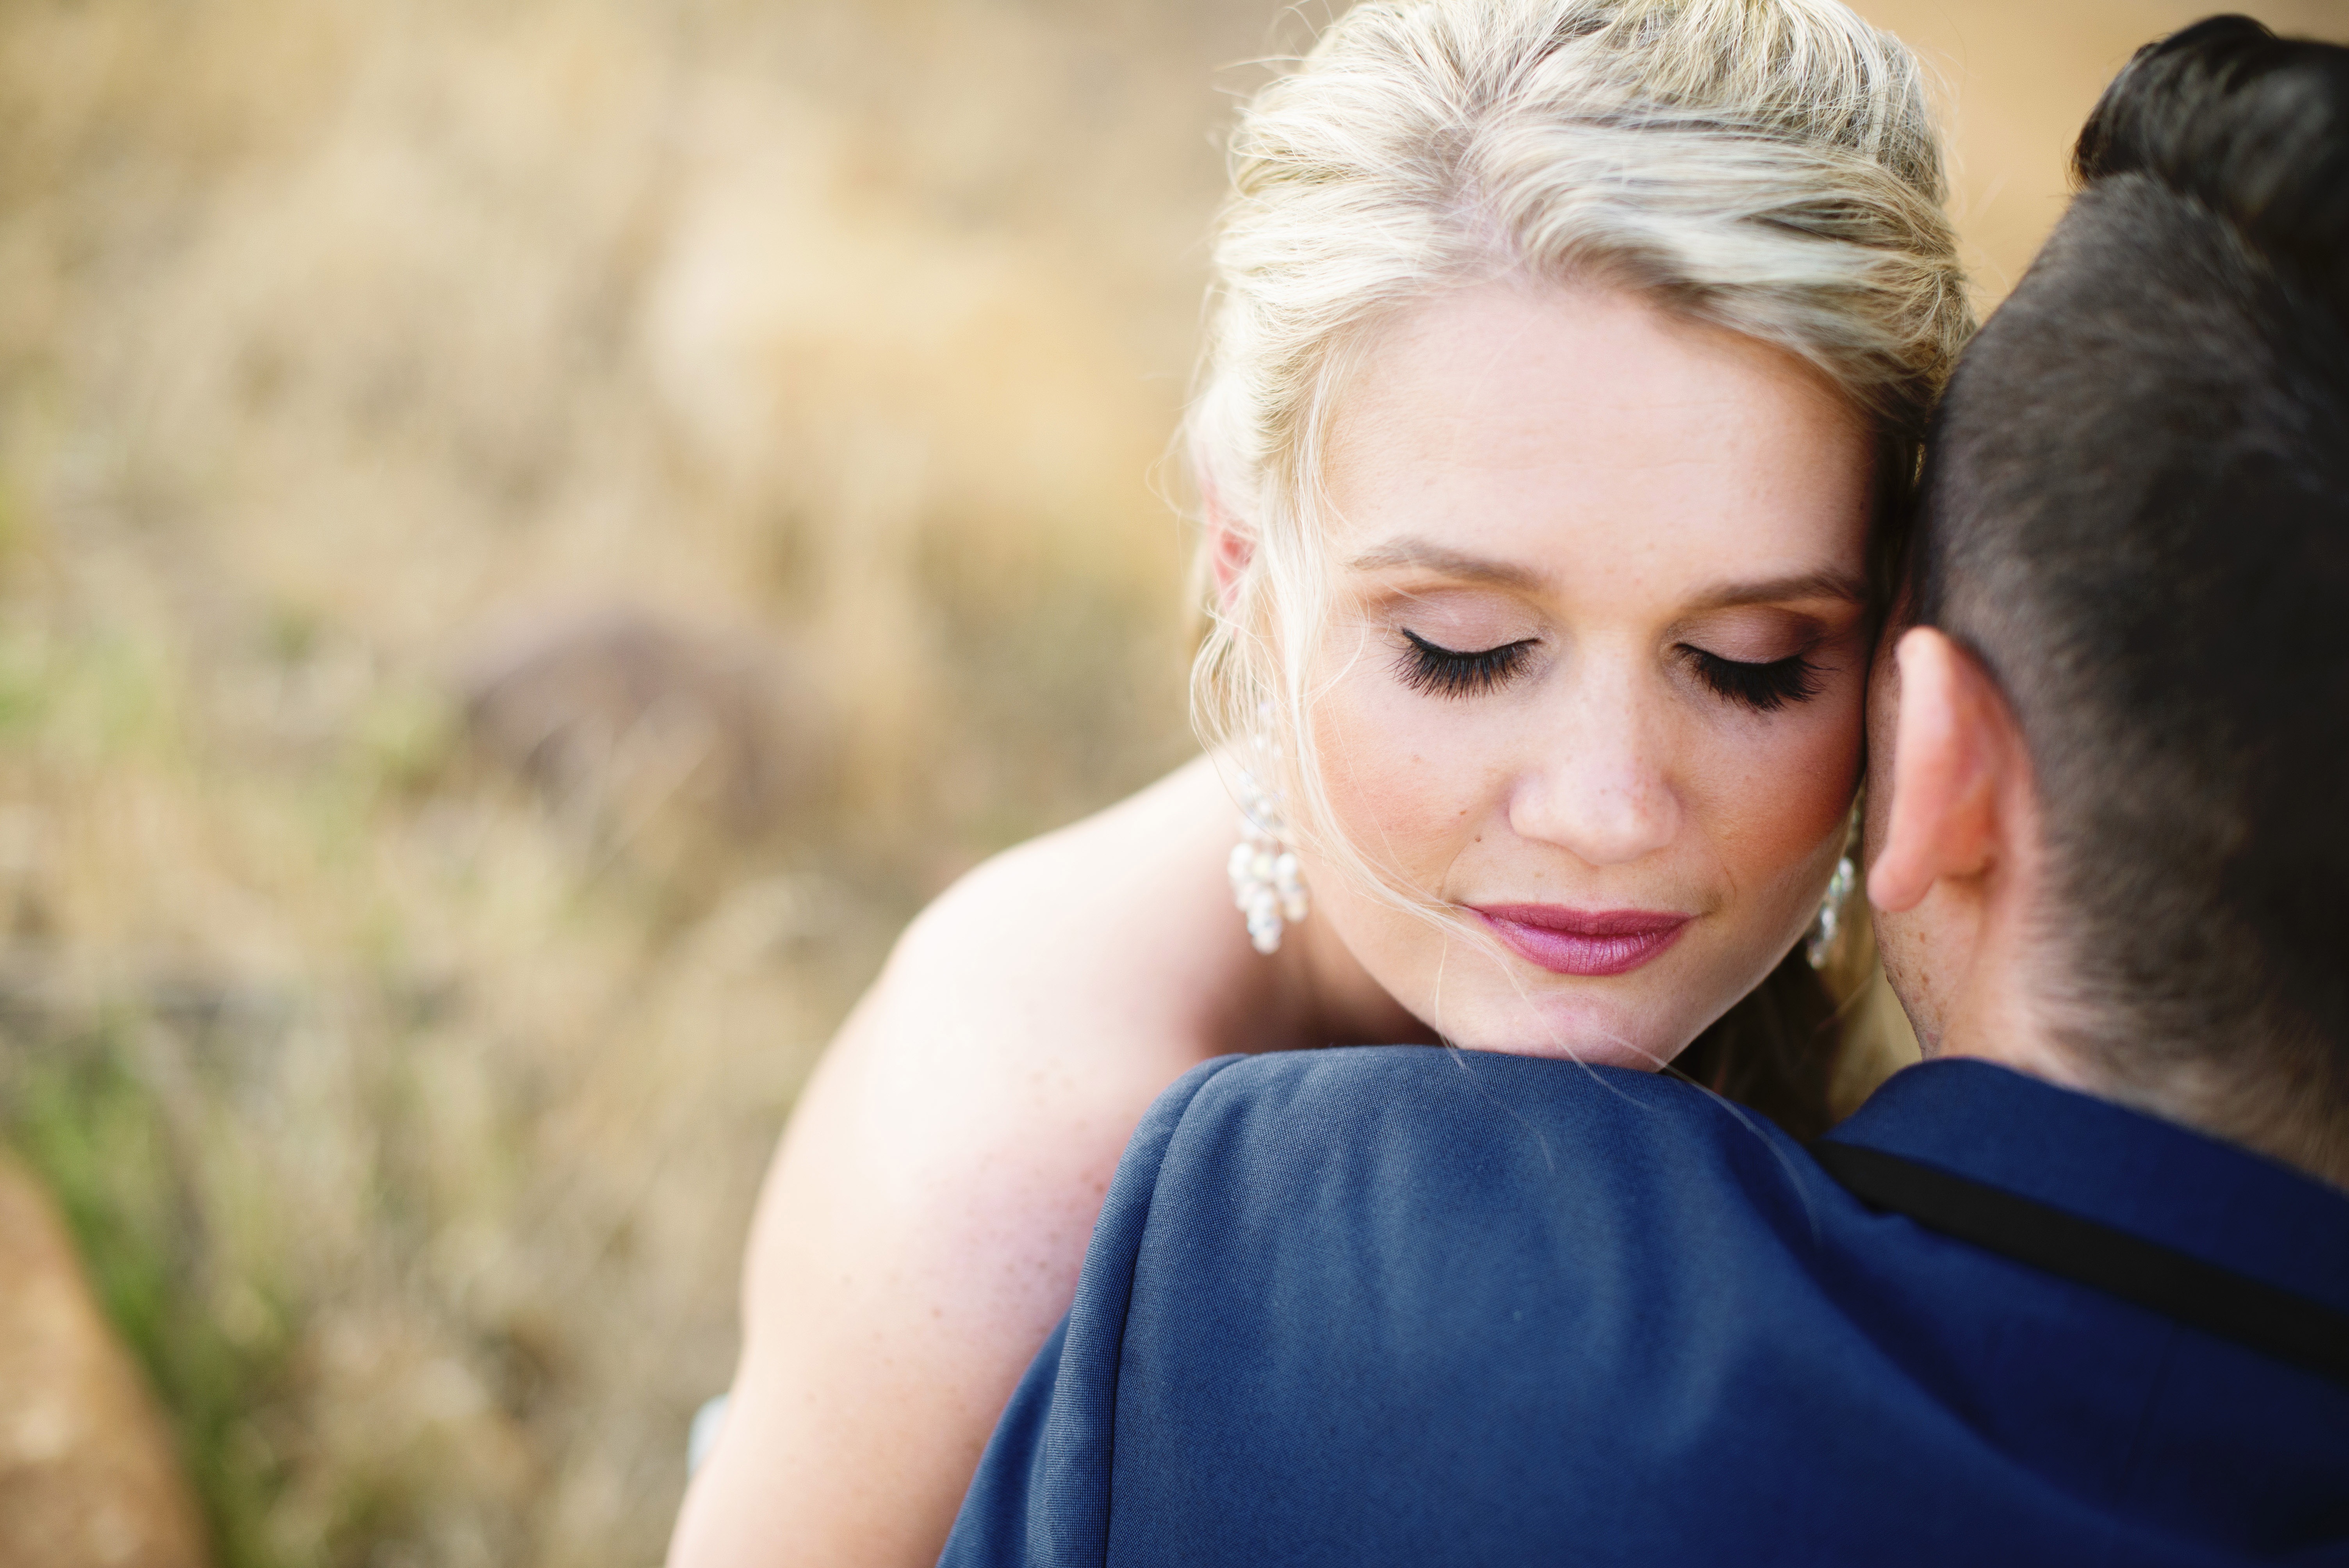
woman, hair, photography, portrait, romance, wedding, bride, face, ceremony, photograph, beauty, photo shoot, lashes, wedding make up, portrait photography